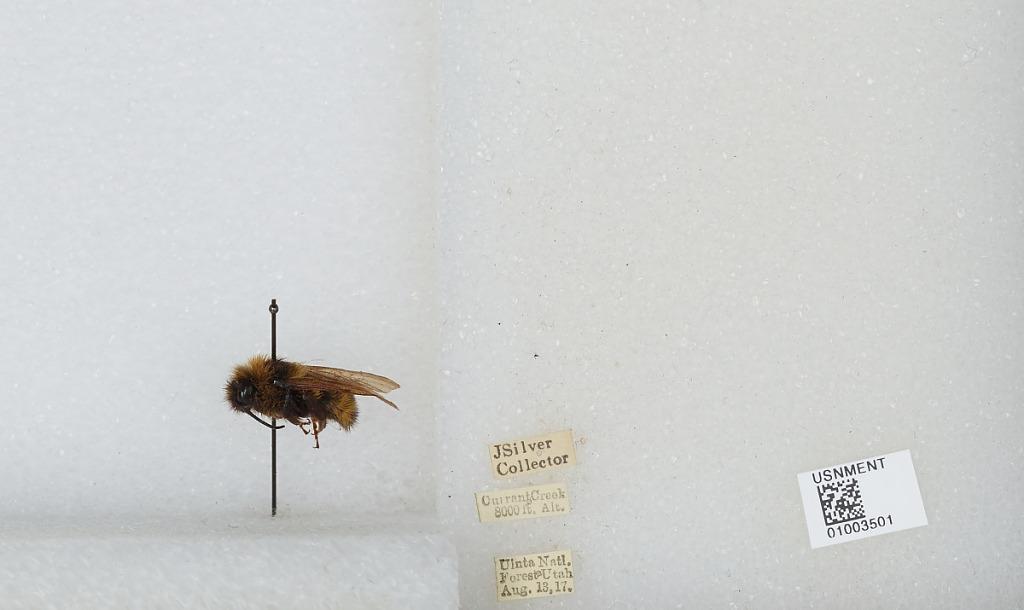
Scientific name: Bombus (Psithyrus) insularis (Smith)
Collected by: J. Silver
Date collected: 1917-8-13
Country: United States
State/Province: Utah
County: Utah
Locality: Currant Creek in Uinta National Forest
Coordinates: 40.3561, -111.087